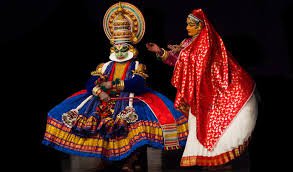
Dance form: kathakali